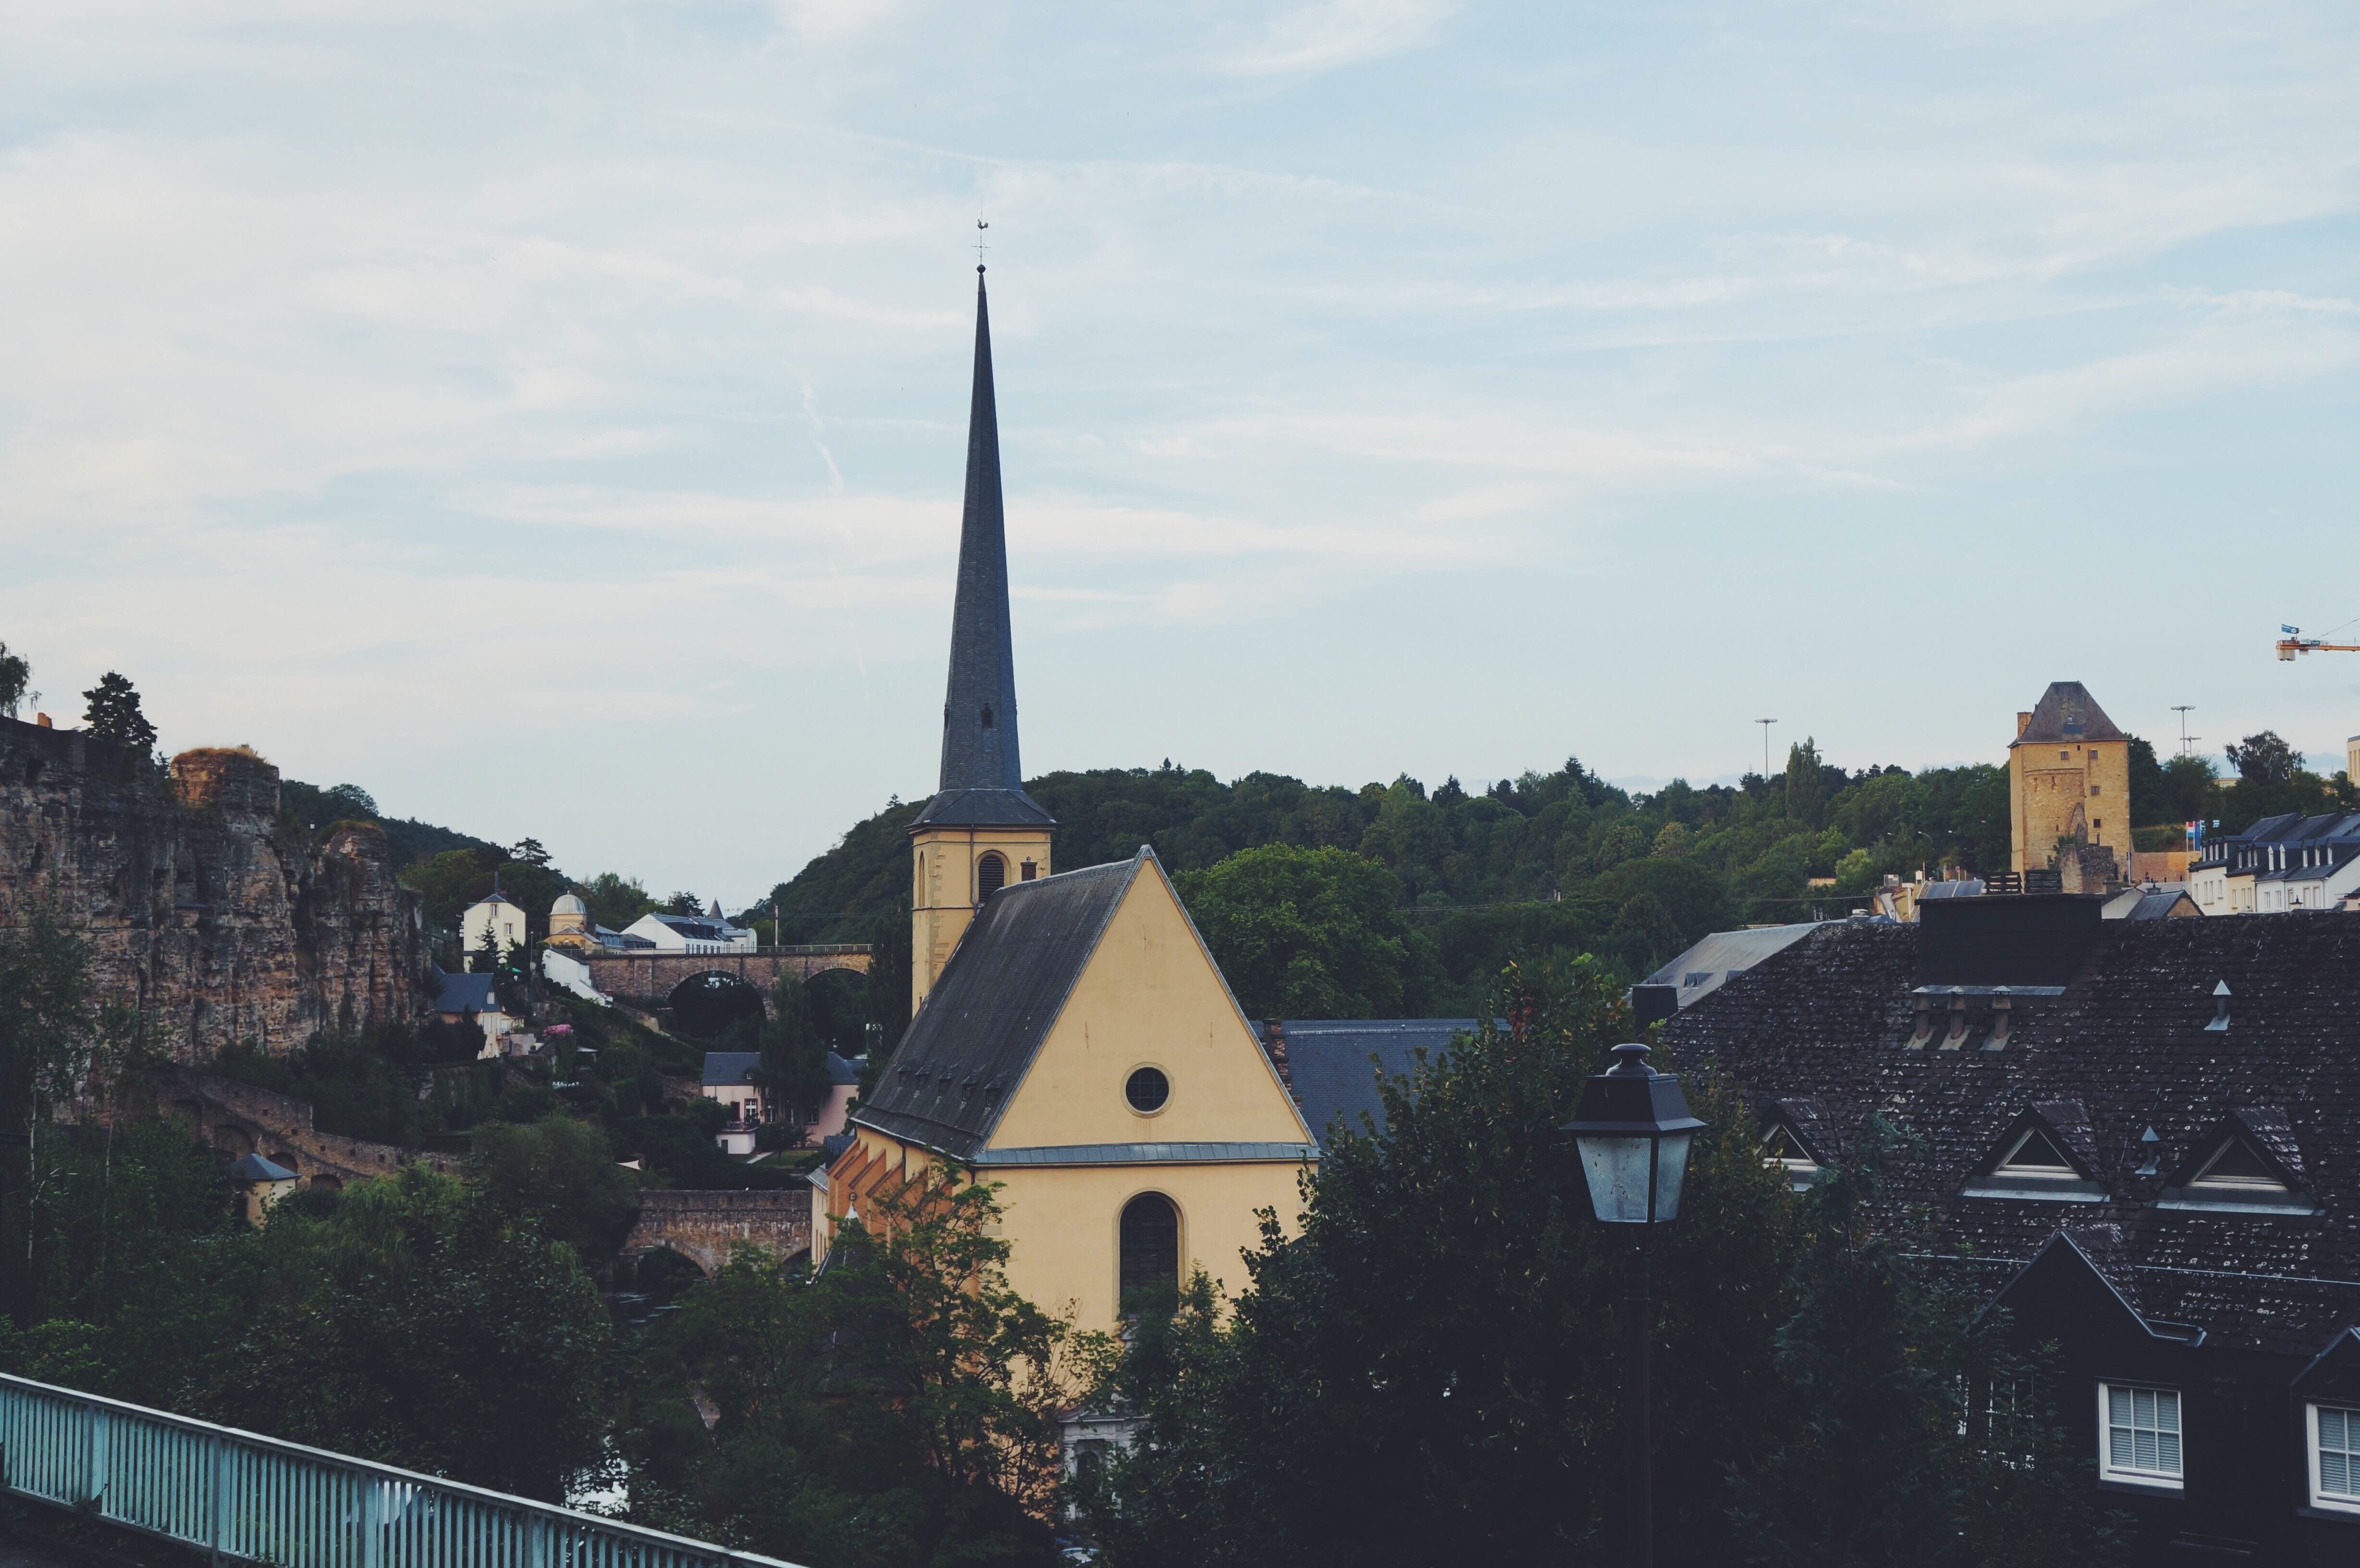
town, building, city, cityscape, tower, landmark, church, tourism, place of worship, spire, steeple, human settlement